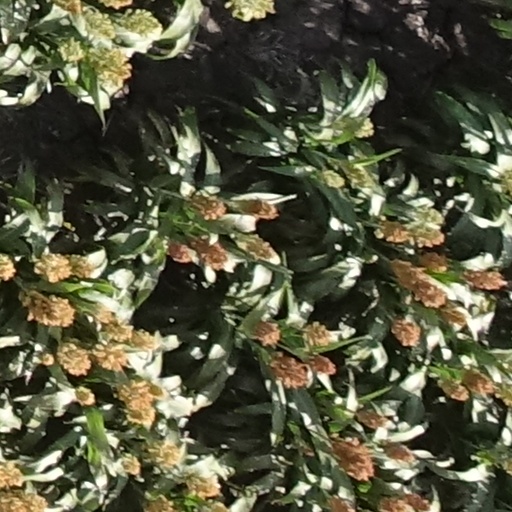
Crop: sorghum